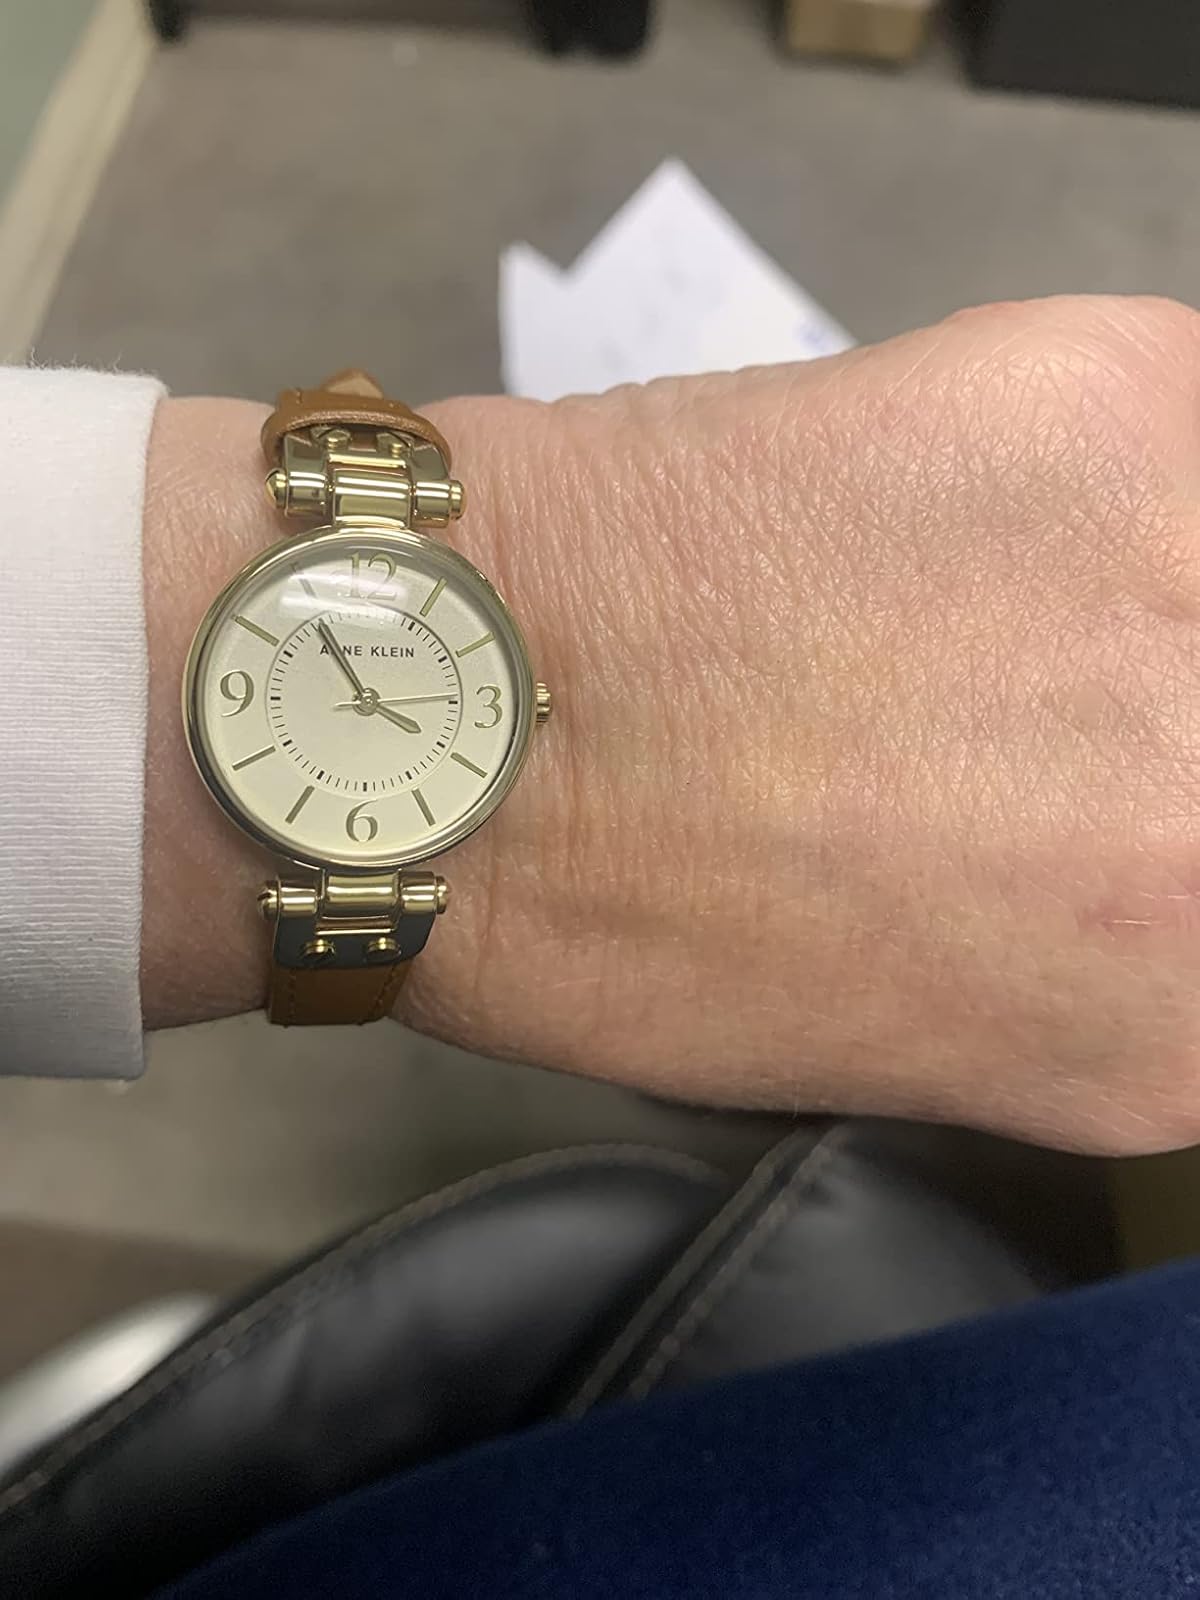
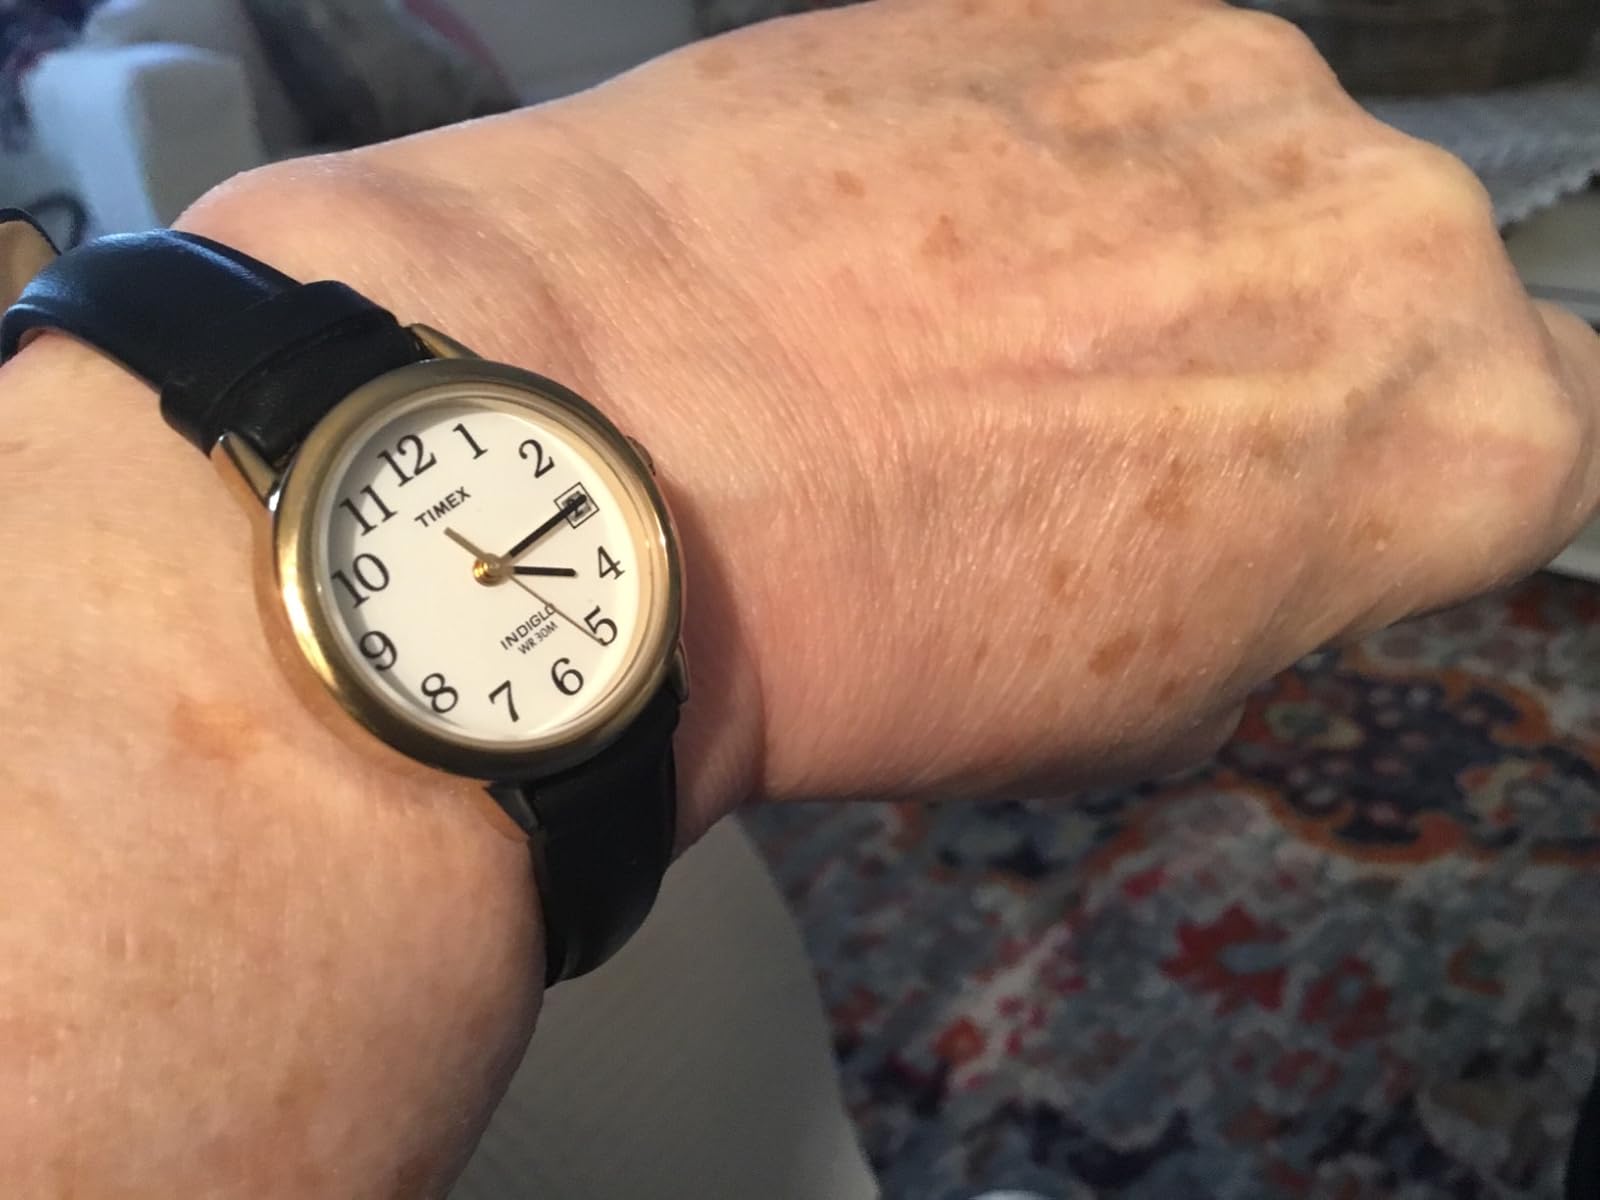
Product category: accessories_watch
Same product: no